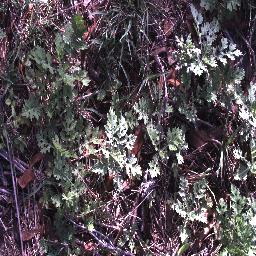
Label: parthenium